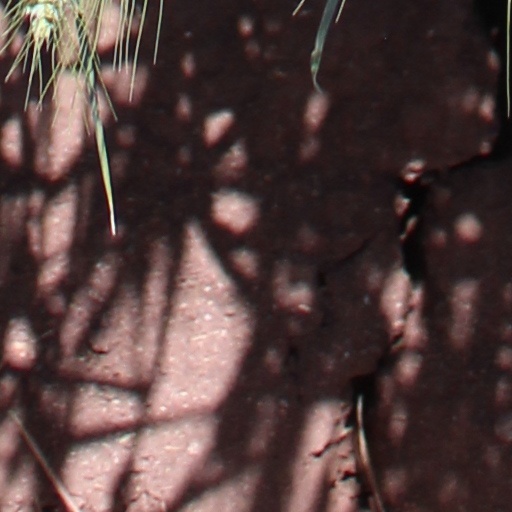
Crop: wheat